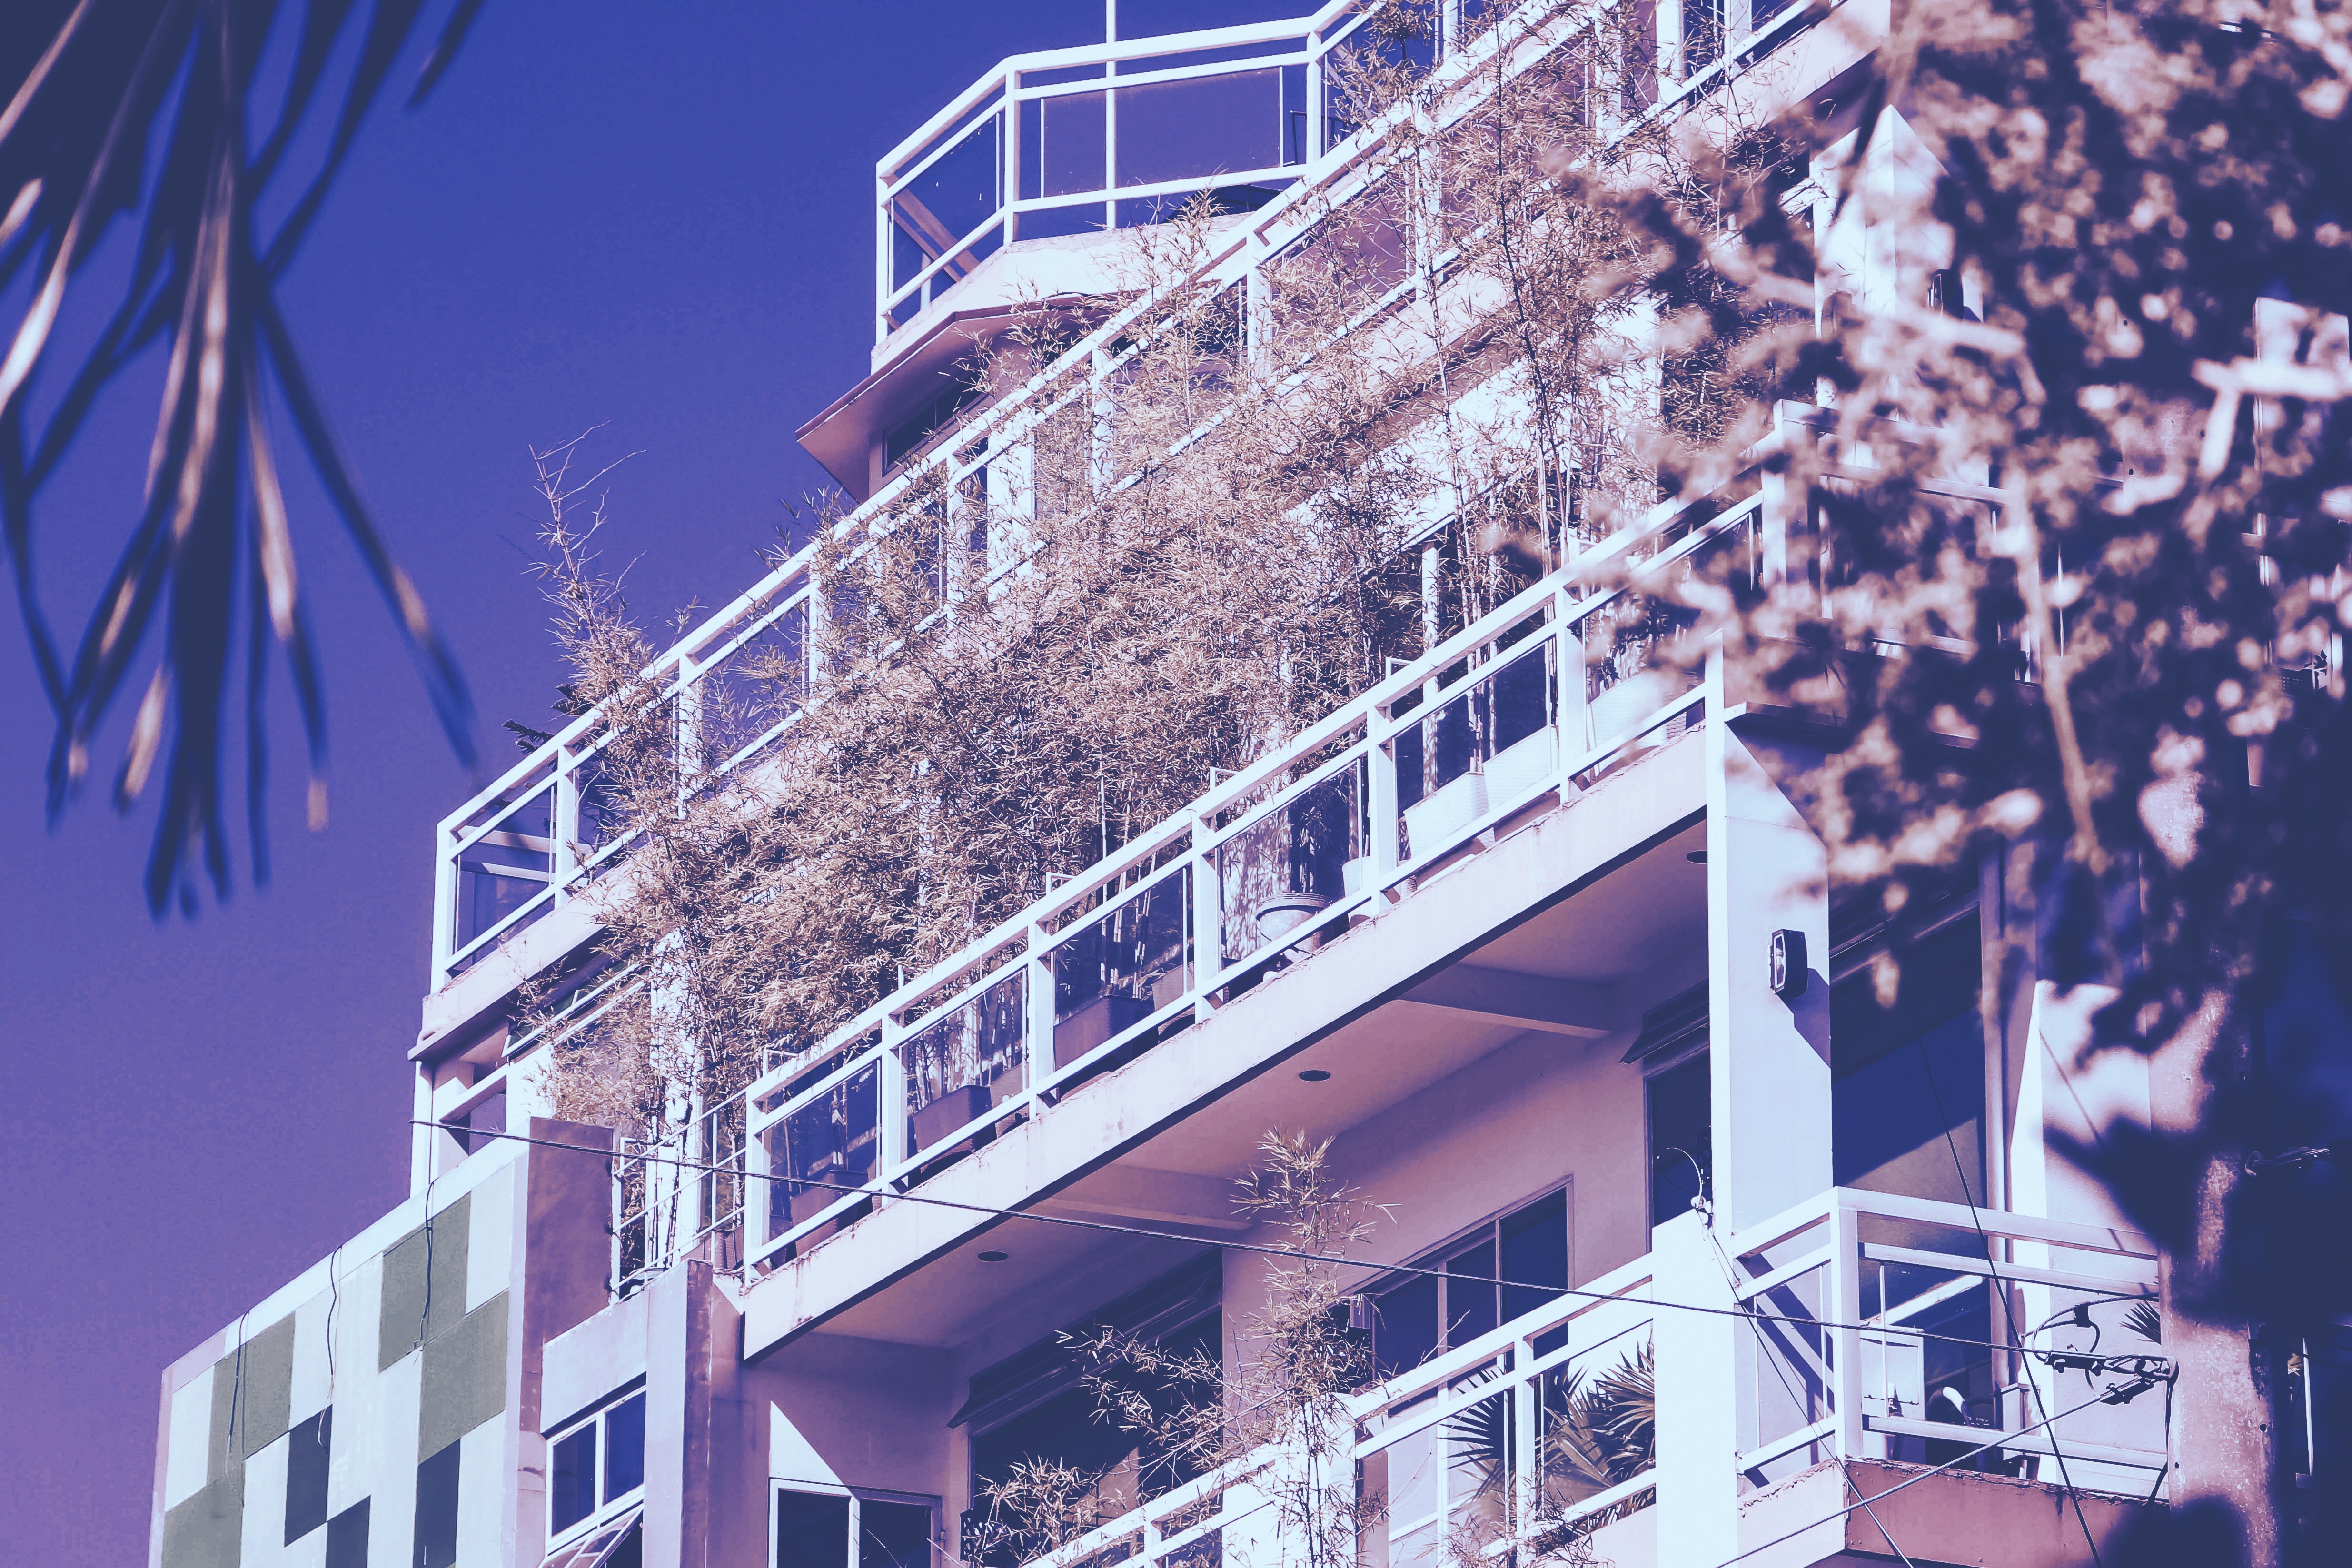
architecture, property, daytime, sky, building, house, real estate, facade, home, urban area, tree, apartment, Material property, residential area, balcony, condominium, mixed use, city, plant, window, commercial building, metal